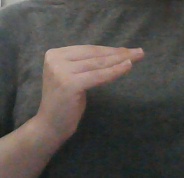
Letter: haa